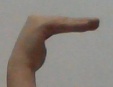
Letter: haa